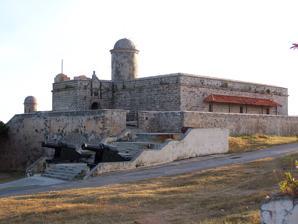
Building: Castillo de Jagua
Country: Cuba
Year built: 1742
Building in Cienfuegos, Cuba Castillo de Jagua Location within Cuba General information Architectural style Spanish Colonial architecture Town or city Cienfuegos Country Cuba Coordinates 22°04′N 80°28′W / 22.067°N 80.467°W / 22.067; -80.467 Completed 1742 The Castle of Jagua ( Spanish : Castillo de Jagua ) is a fortress south of Cienfuegos in Cuba . It is located near the entrance to the Cienfuegos Bay ( Spanish : Bahia de Cienfuegos ), in the port of Jagua . It was originally named "Castillo (or Fortaleza) de Nuestra Señora de los Ángeles de Jagua" (Castle -or Fortress- of Our Lady of the Angels of Jagua). It was built in 1742. History " Castle at the Entrance to Cienfuegos " (Castillo de Jagua), painting of 1855, by Granville Perkins . Boston Public Library . Gate and drawbridge Jagua fortress The fortress, also called the castle, was erected by King Philip V of Spain (1683-1746) in 1742 to protect the bay from pirates who prowled the Caribbean coast in those days. They used it as refuge at landfall, on their way to the city of Cienfuegos (founded on April 22, 1819, by French colonists, bordering the Bay of Jagua), seeking collect water, food and other supplies. The fort is built in solid limestone, has several floors, a well, a watch tower and a moat that was never flooded. It also has a drawbridge in perfect condition, one of the last to remain fit for use. Since the coastal city of Cienfuegos was built at the end of the 1810s; its harbor, guarded by the fortress, became one of the most important centers of commerce in the central part of the "Island of Cuba" during that period of the colony, and to this day remains one essential port on the country's economy. Publications and others graphic demonstrations, have been in charge for long time, that these marvels of Cuban colonial architecture, not be forgotten. This is the case of banknotes, "Exchange Certificate" of 10 pesos, Letters A (reds) and B (greens), issued during the 1980s, and taken out of circulation, "as special legal tender" in the late 1980s and early 1990s; in its back, these banknotes, have a beautiful and attractive design of that "Castle" (a great drawing) to perpetuate forever, in the Numismatics history of the Big Island of the Antilles. The castle is located in front of the entrance to the bay. Nearby is the abandoned Nuclear City that was never completed due to the disintegration of the USSR . Gallery Castillo de Jagua, photo of 1925. Chapel of the Castillo de Jagua (from the 18th-century), photo of 1945. Castillo de Jagua, postcard of 1940. Gate and drawbridge See also Historic Centre of Cienfuegos Jardín Botánico de Cienfuegos Juraguá Juragua Nuclear Power Plant References